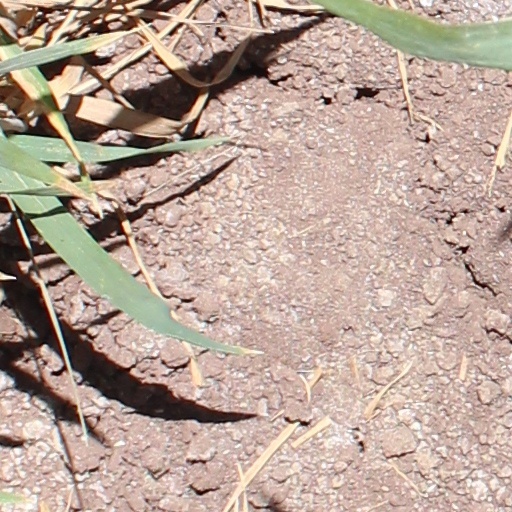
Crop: wheat